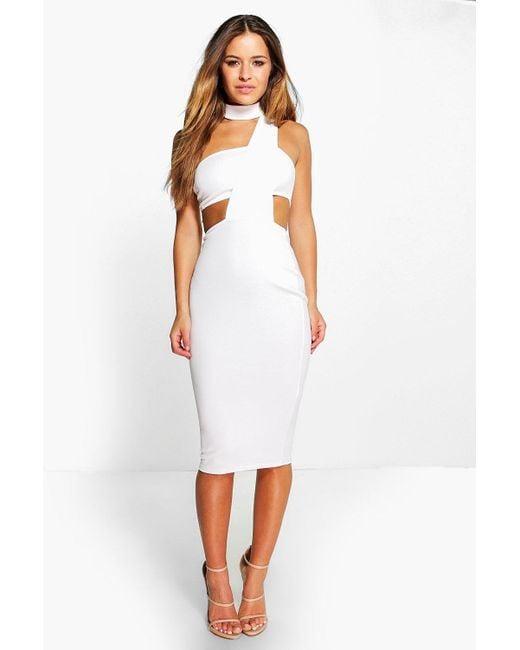
Stylischer Slim Fit weißer Midi für Damen